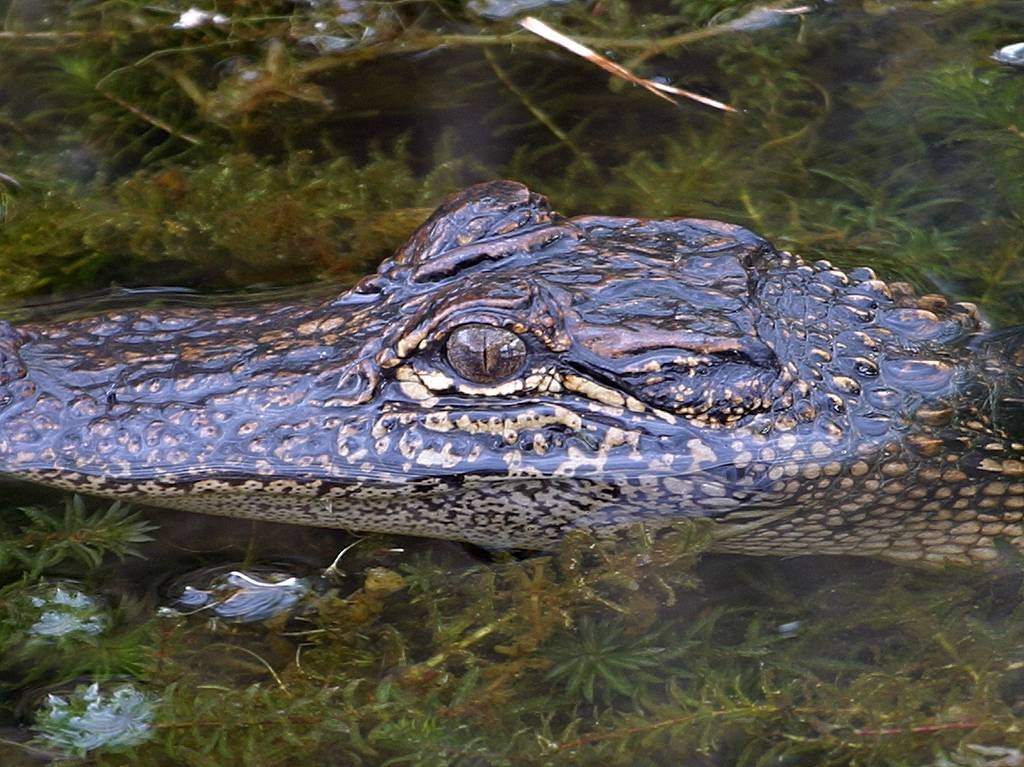
watch, water, nature, wilderness, animal, wildlife, wild, predator, reptile, fauna, crocodile, alligator, eyes, animals, vertebrate, dangerous, carnivores, crocodilia, american alligator, gharial, nile crocodile